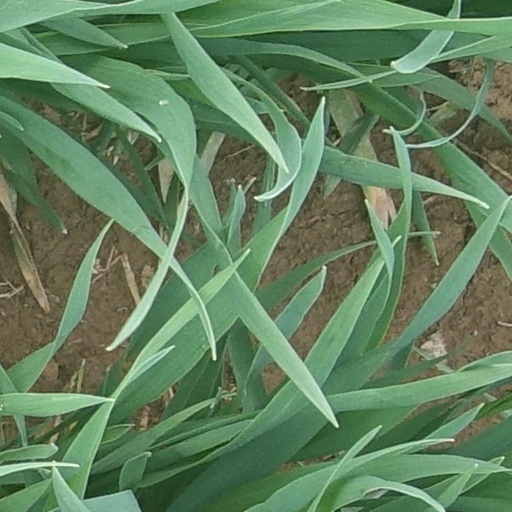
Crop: wheat